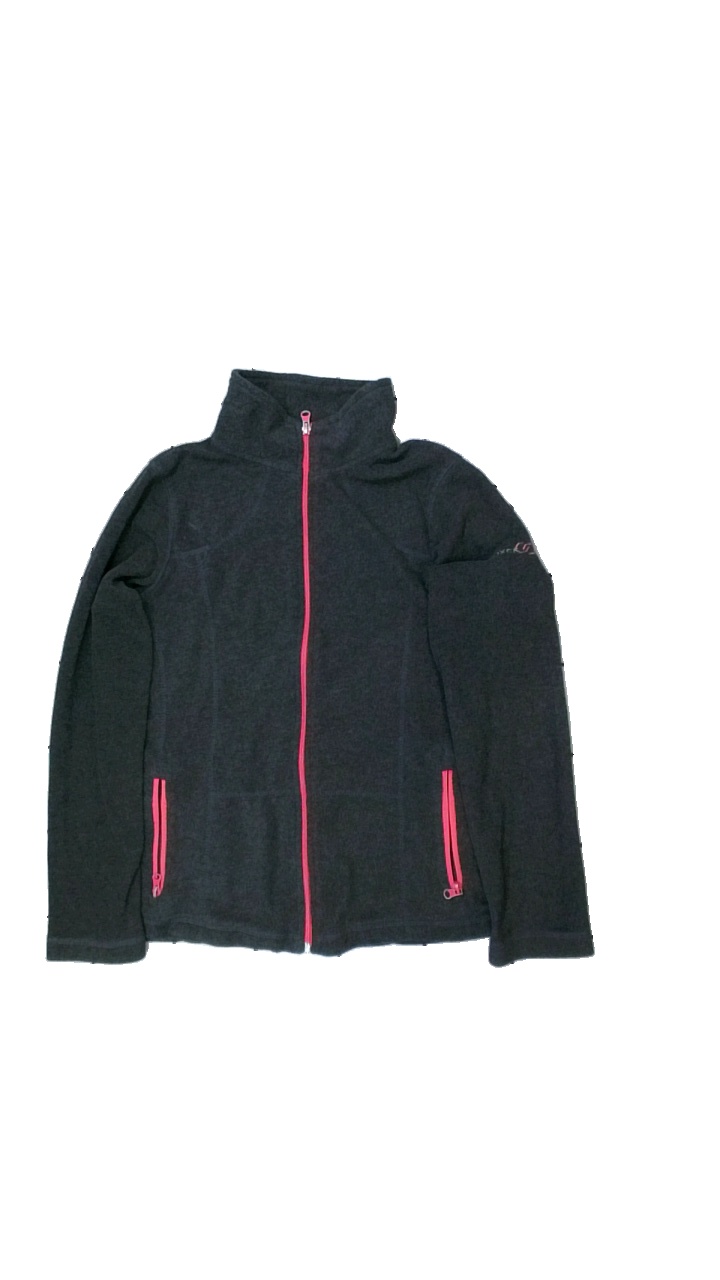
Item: Top (Ladies)
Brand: Tuxer
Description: flis tröja
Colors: Grey, Pink
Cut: Turtle neck
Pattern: Logo print
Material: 100% polyester
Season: All
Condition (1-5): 3
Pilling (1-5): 5
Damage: sliten löpare och vågig dragkedja
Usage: Export
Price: <50